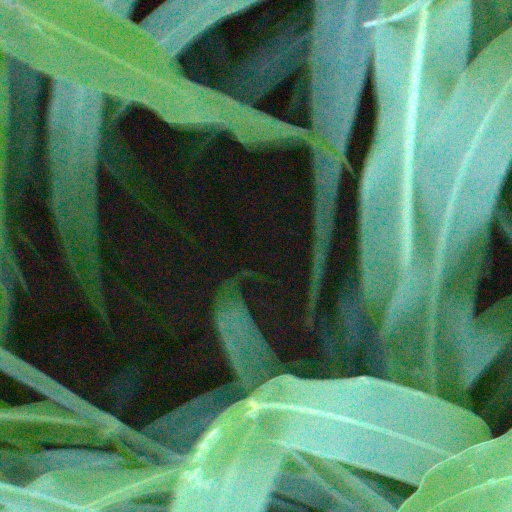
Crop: sorghum